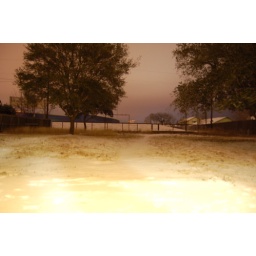
when I woke up. note all the dog tracks already from where chloe was running around like a maniac.